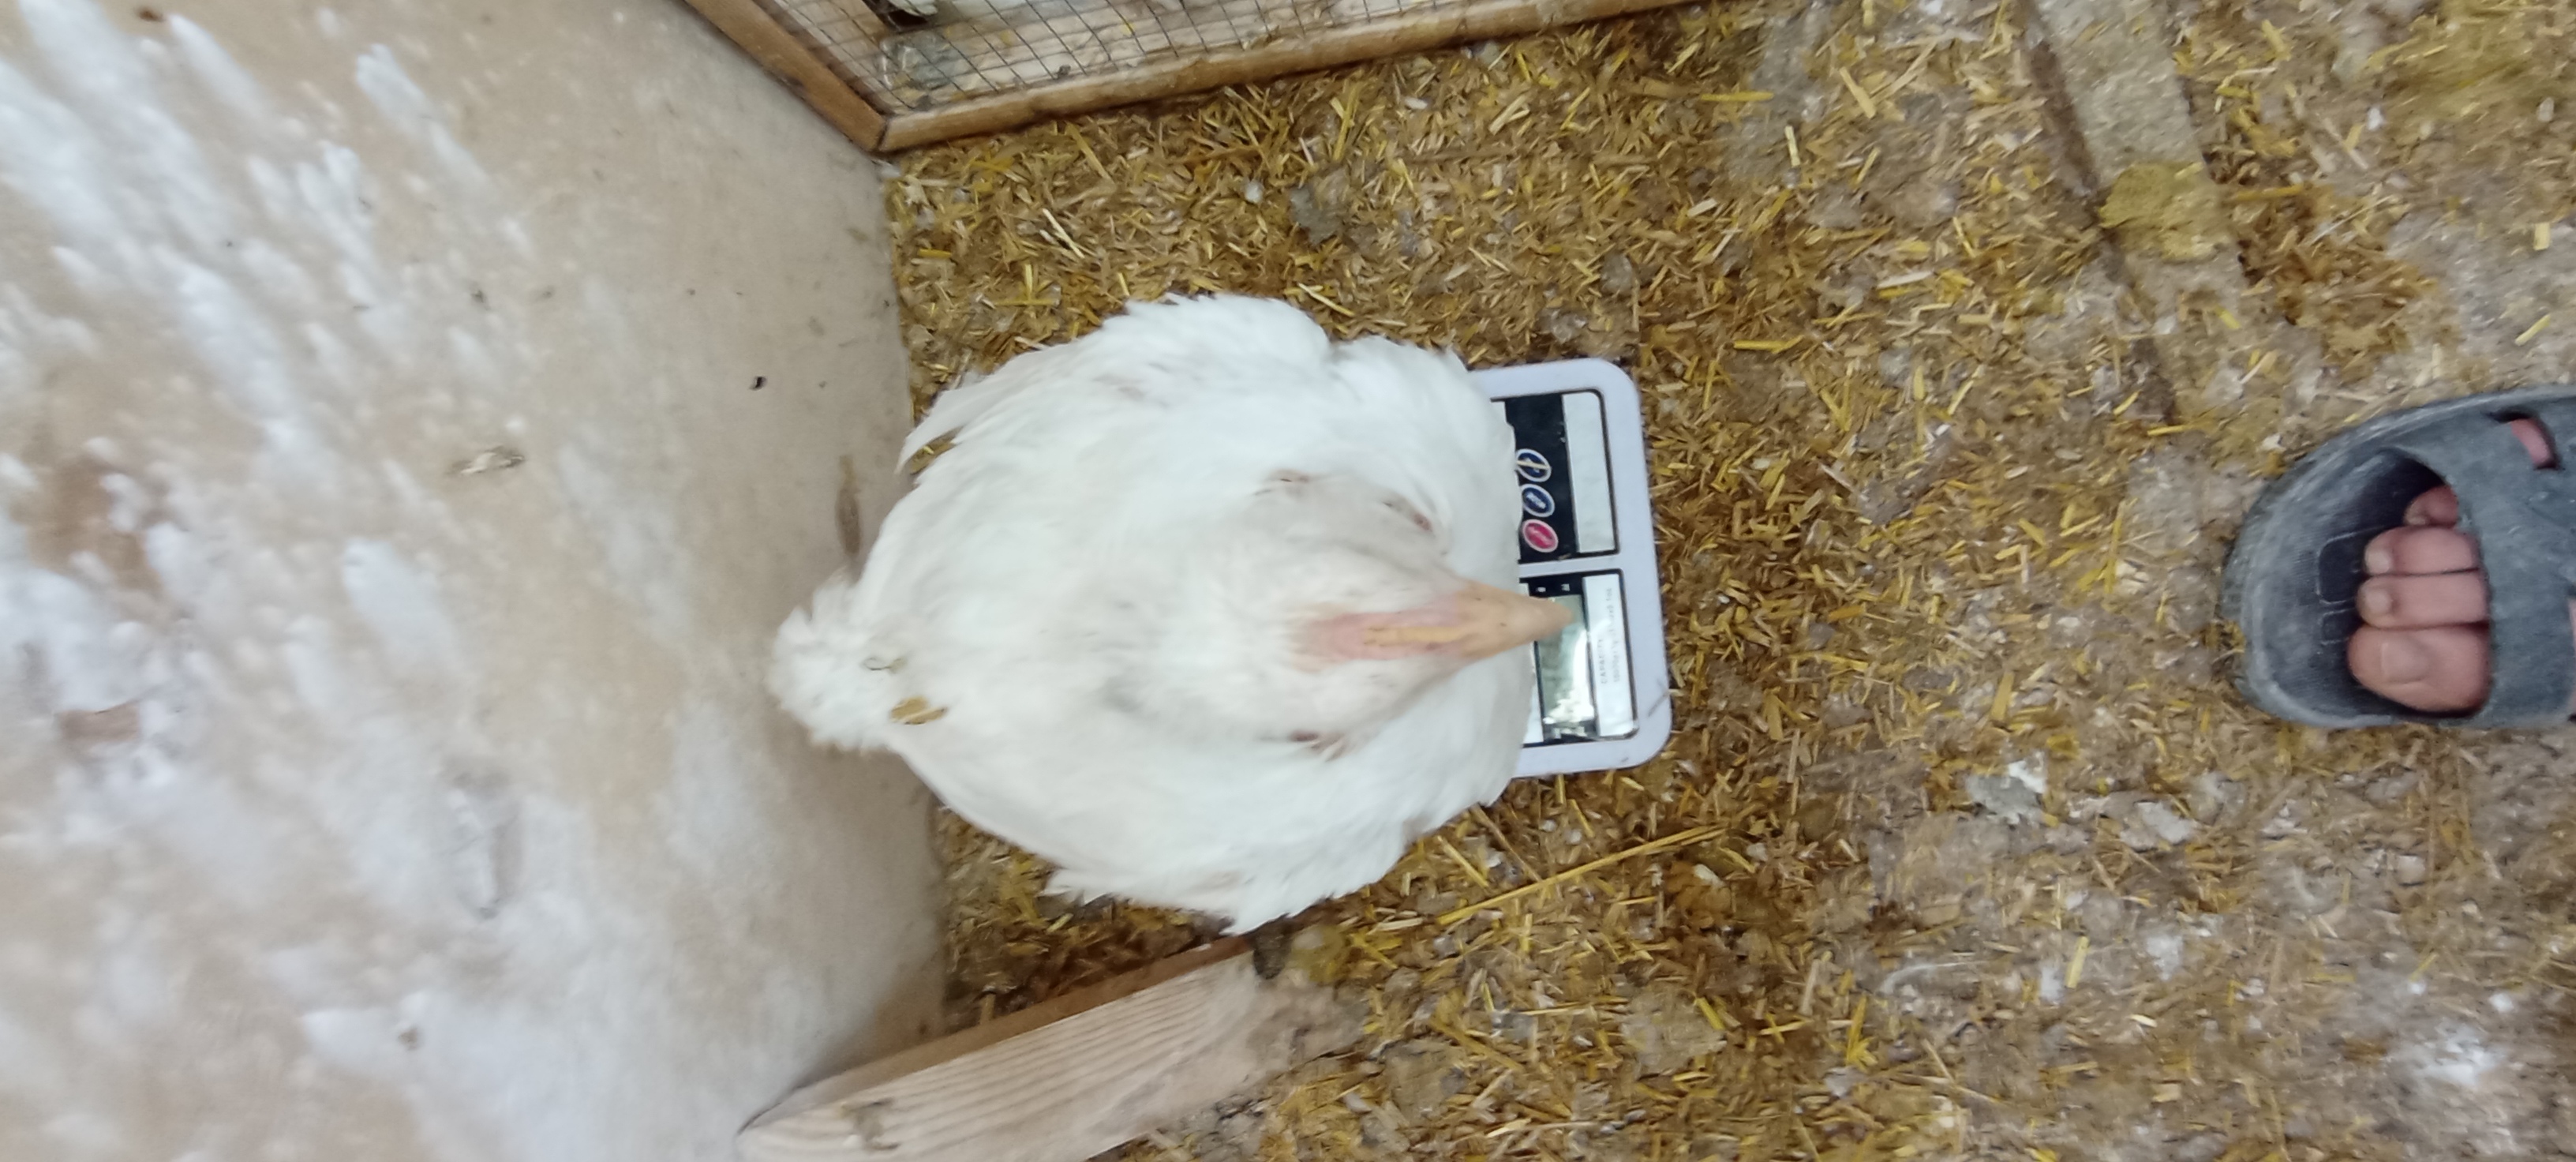
Weight: 1552 g